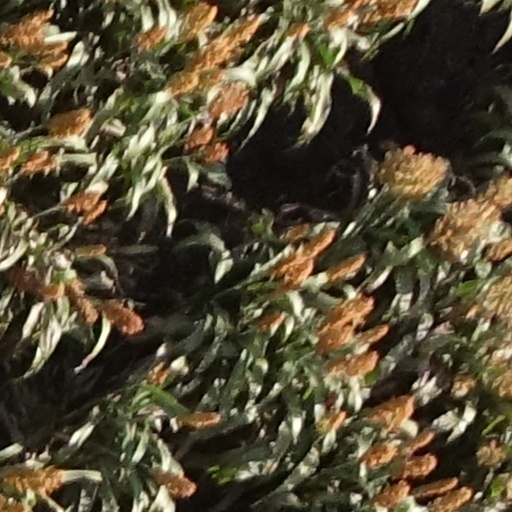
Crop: sorghum